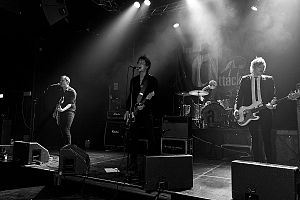
Thee Attacks
Thee Attacks ved en koncert på spillestedet Forbrændingen i Albertslund den 10. november 2012
Thee Attacks er et rock band fra Aalborg i det nordlige Danmark som nu holder til i København. Fra dannelsen i 2007 bestod Thee Attacks af Terry, Johnny og Jimmy. I 2008 kom Ritchie med. Thee Attacks spiller rock n' roll hvor forsanger Jimmy Attacks vokal suppleres af Terry Attacks guitarspil er tydeligt inspireret af '60er koryfæer som Pete Townshend. Thee Attacks er blevet sammenlignet med svenske The Hives. Den kendte producer Liam Watson har produceret deres første album og har også haft fingre i opfølgeren som ventes ude på den anden siden af sommeren 2012….